Yuri Ozerov (director)

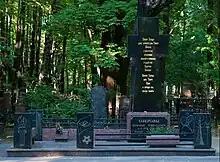
Nikolai and Yuri Ozerov's tombstone.

In 1989, Ozerov decided to direct one more World War II film, "Stalingrad". Due to the economical situation in the Soviet Union, he had to approach the Warner Bros. for assistance with the budget. The company agreed, but only on condition that American actors would receive major roles. The reluctant Ozerov had to cast Powers Boothe as General Chuikov.